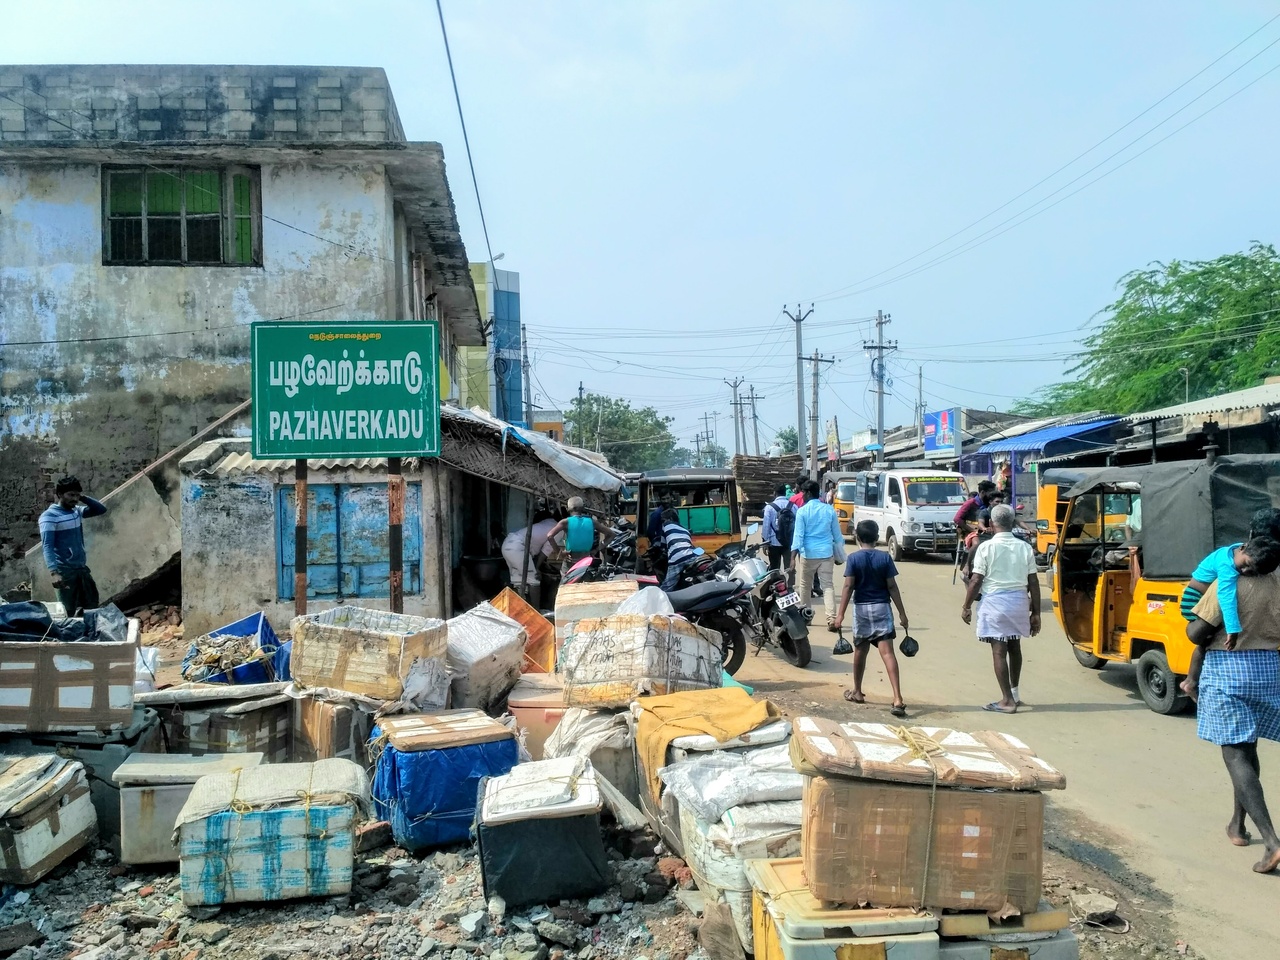
பழவேற்காடு கிராமத்தின் பெயர் பலகை..